Bonneville Expedition (1857)

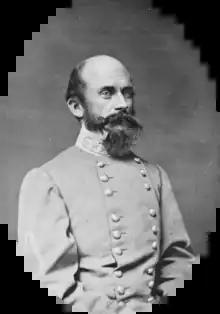
Richard Ewell during the American Civil War

The Bonneville Expedition was a military operation launched by the United States Army in 1857 at the beginning of the Chiricahua Apache Wars. Colonel Benjamin Bonneville, Lieutenant Colonel Dixon S. Miles, and Colonel William W. Loring commanded parties which headed west from Fort Fillmore, New Mexico Territory. The expedition quickly engaged Apaches in two small but significant battles, the first in the Black Range and the second along the Gila River near present-day Safford, Arizona.